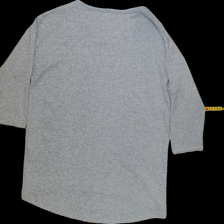
View: back
Type: Sweater
Category: Ladies
Brand: Not Applicable
Colors: Grey
Material: 100%polyester
Pattern: Plain
Cut: Regular, C-collar
Season: All
Trend: No trend
Stains: No
Price range: <50
Recommended usage: Export